History of Chincoteague, Virginia

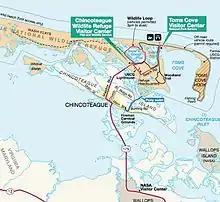
Map of Chincoteague and adjacent areas, "c." 2009 (showing the causeway ending downtown). Top of the image is east.

Although Virginia was settled in 1607 with the advent of the Jamestown Colony, it was not until 1680 that Europeans settled Chincoteague Island. A patent to Chincoteague Island had been granted by the British colonial authorities to Daniel Jenifer in 1671; that interest had been transferred to Thomas Welburn, husband of Jenifer's stepdaughter and prominent local merchant who lived on the mainland side of Chincoteague Bay. To fulfill the terms of the patent and gain title, the holder or his designee had to live on the land for a year—in the contemporary term, to "seat" the land. Welburn and several employees built a house there and cleared land for a small farm. His employee and tenant, Robert Scott, lived there for only the required year. Once it had expired, the house was abandoned, but Welburn, despite considering the land his own, did not register his efforts to perfect title.